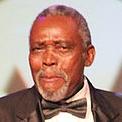
Age: 52